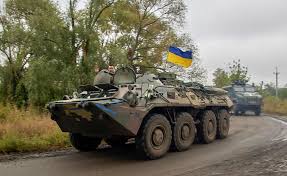
Label: BTR-80